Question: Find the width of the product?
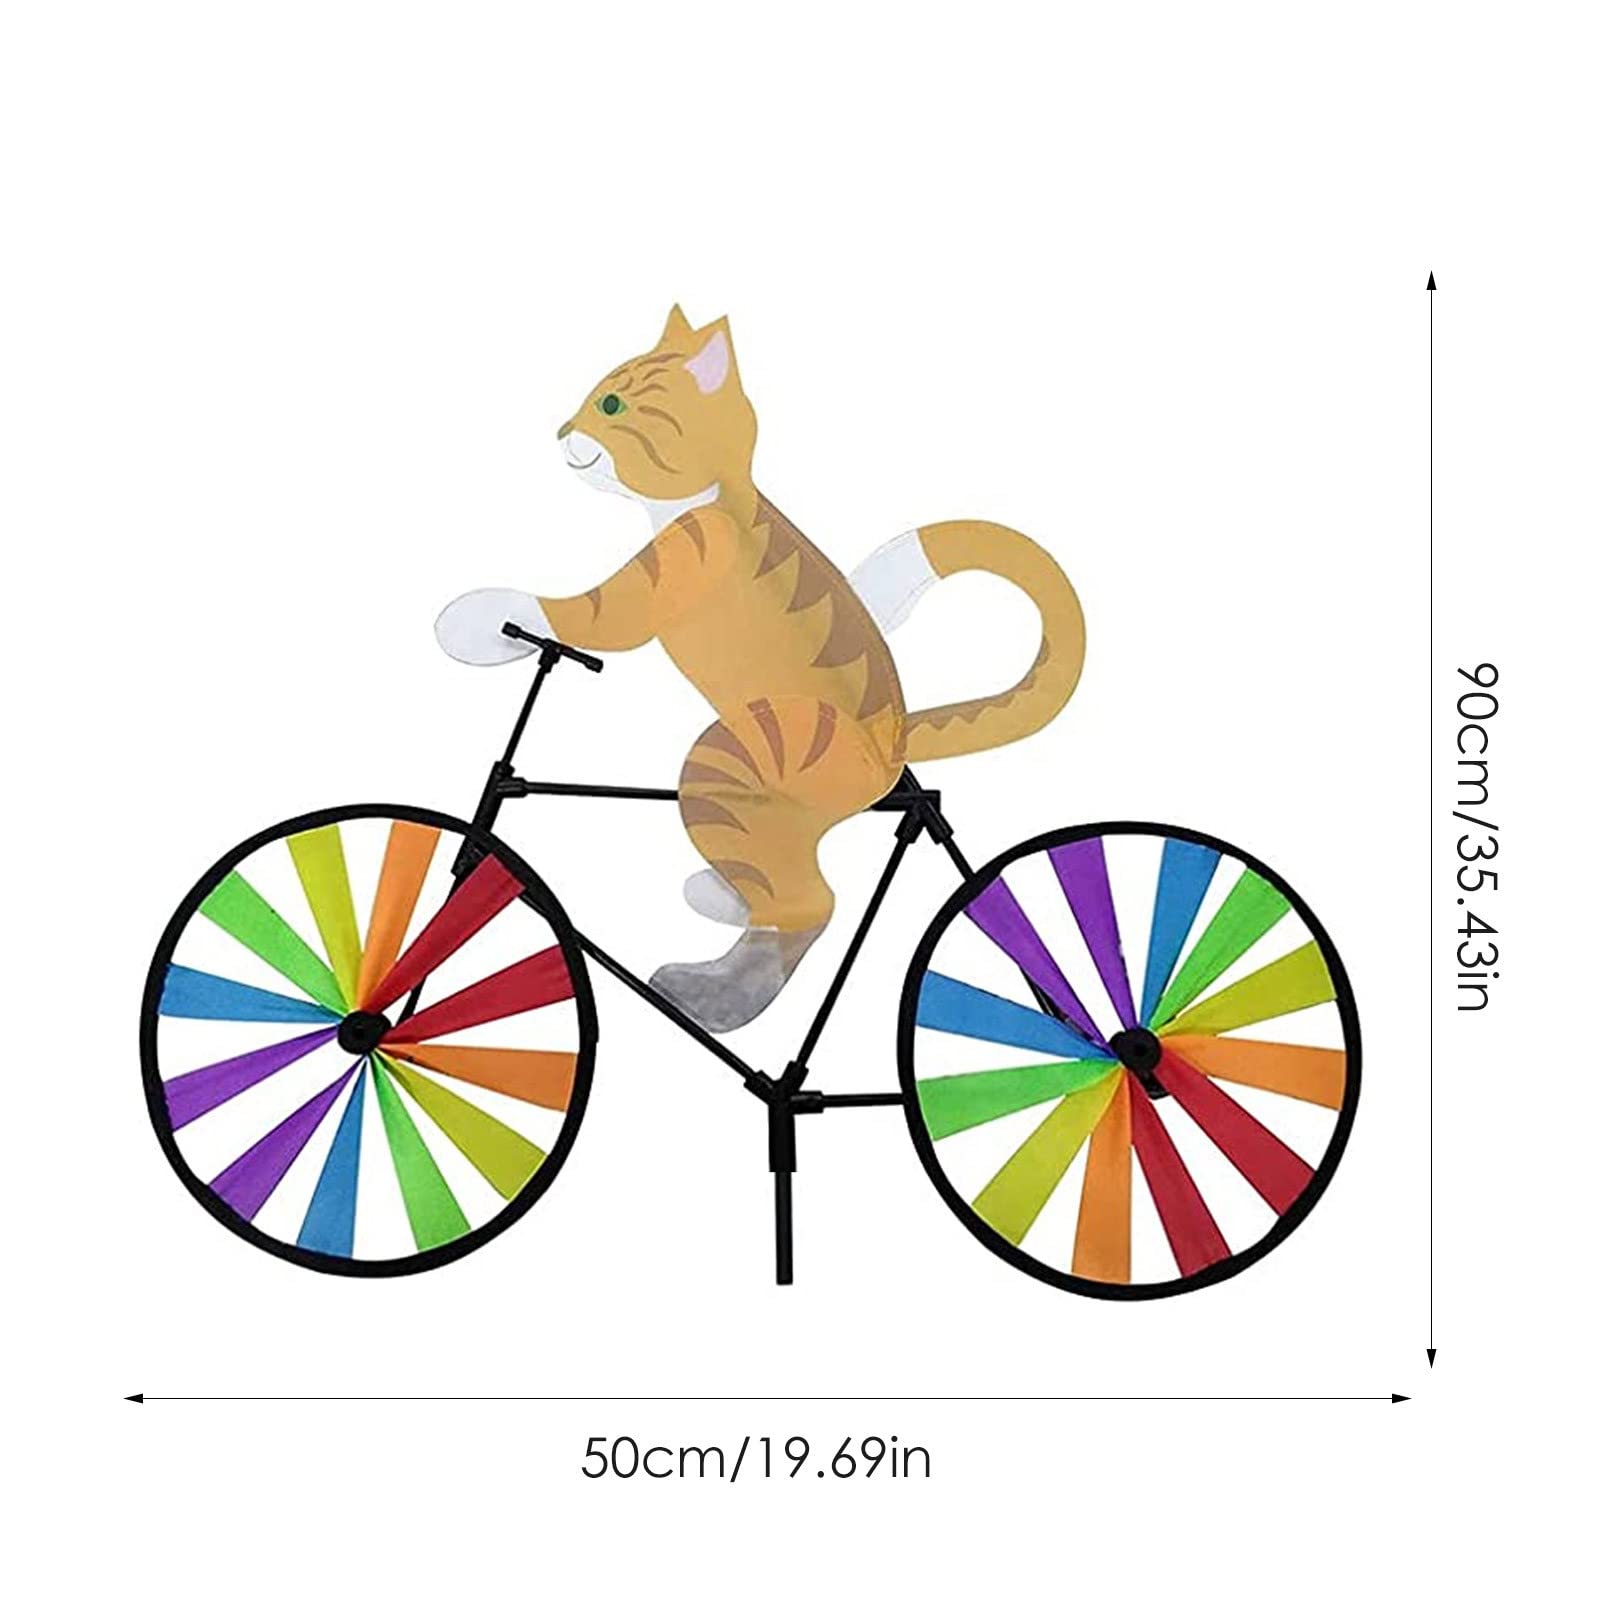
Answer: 50.0 centimetre